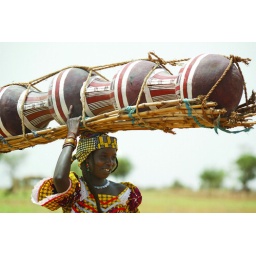
Woman carrying traditional water pots for sale in Niger